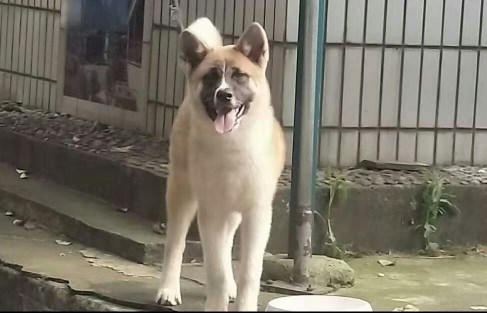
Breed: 1043-n000001-Shiba_Dog